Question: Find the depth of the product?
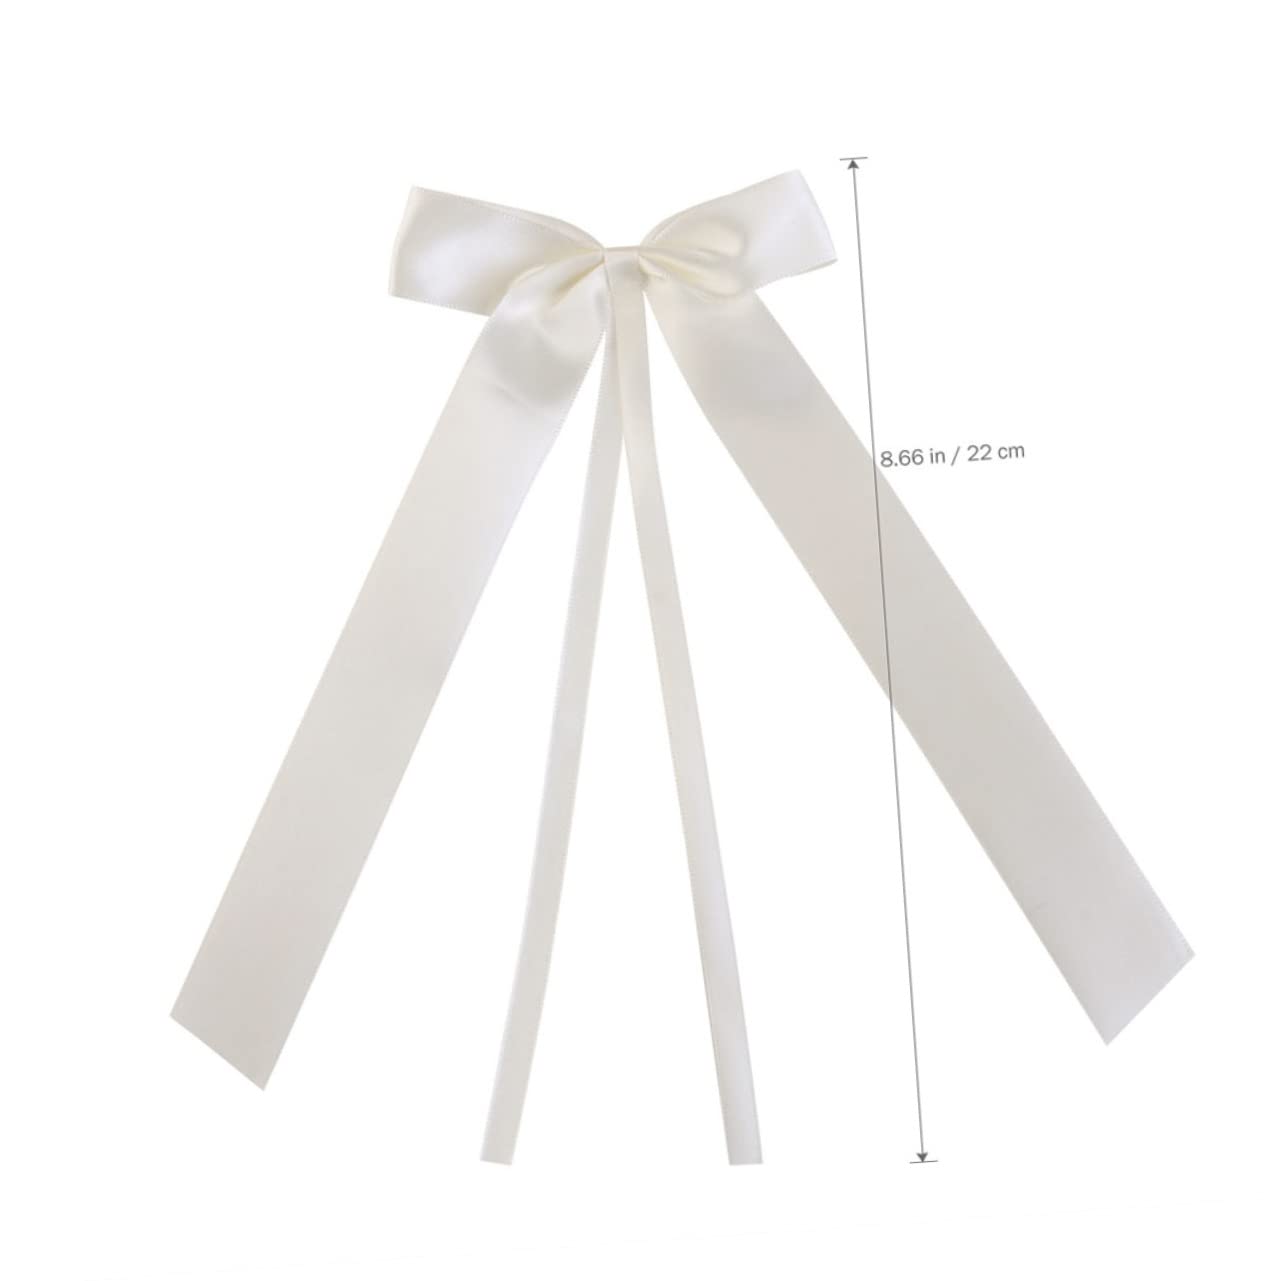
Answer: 8.66 inch